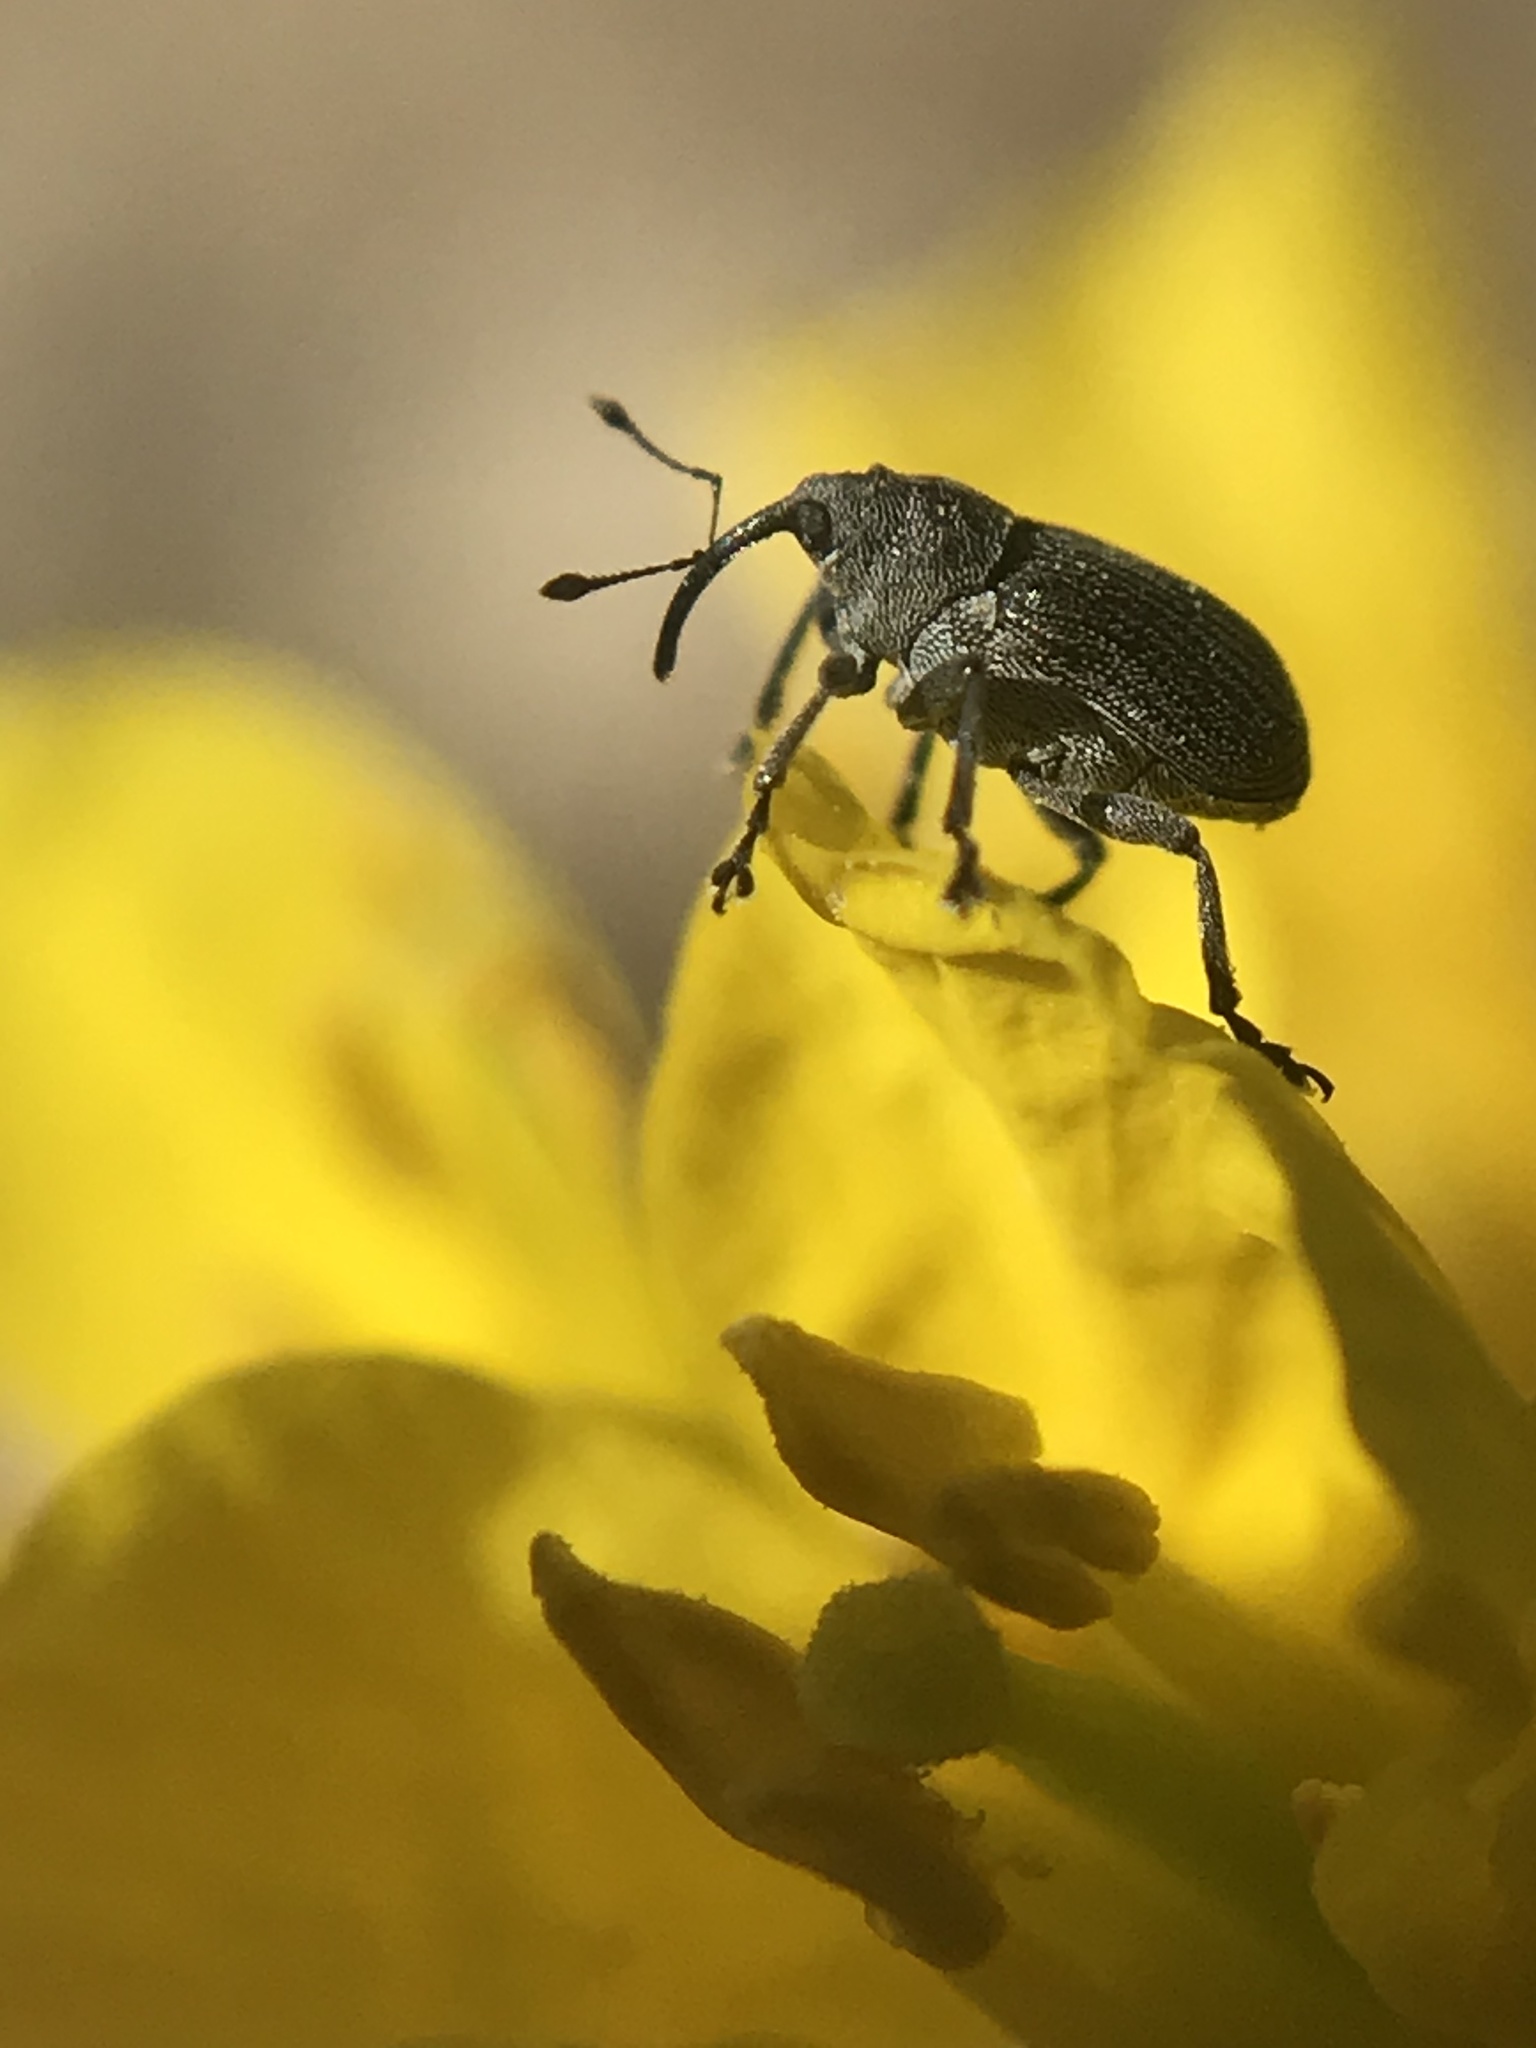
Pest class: Cabbage_seedpod_weevil